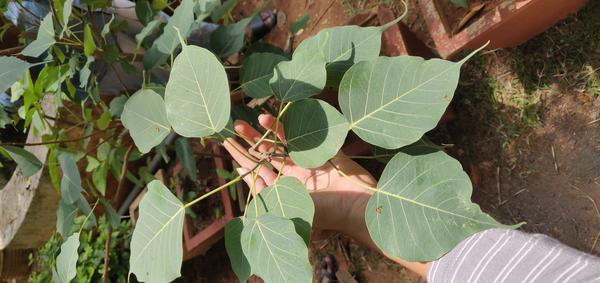
Plant: Arali